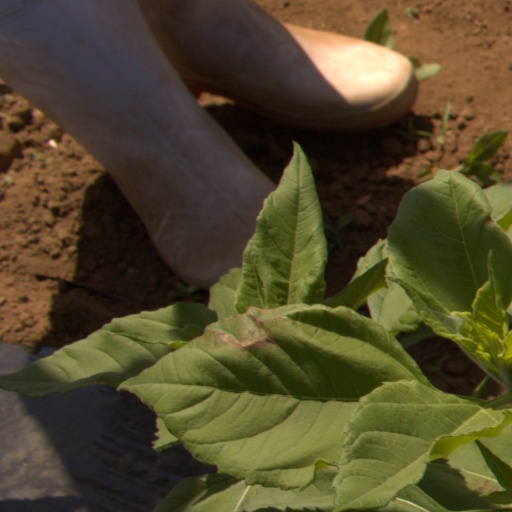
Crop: Jerusalem artichoke